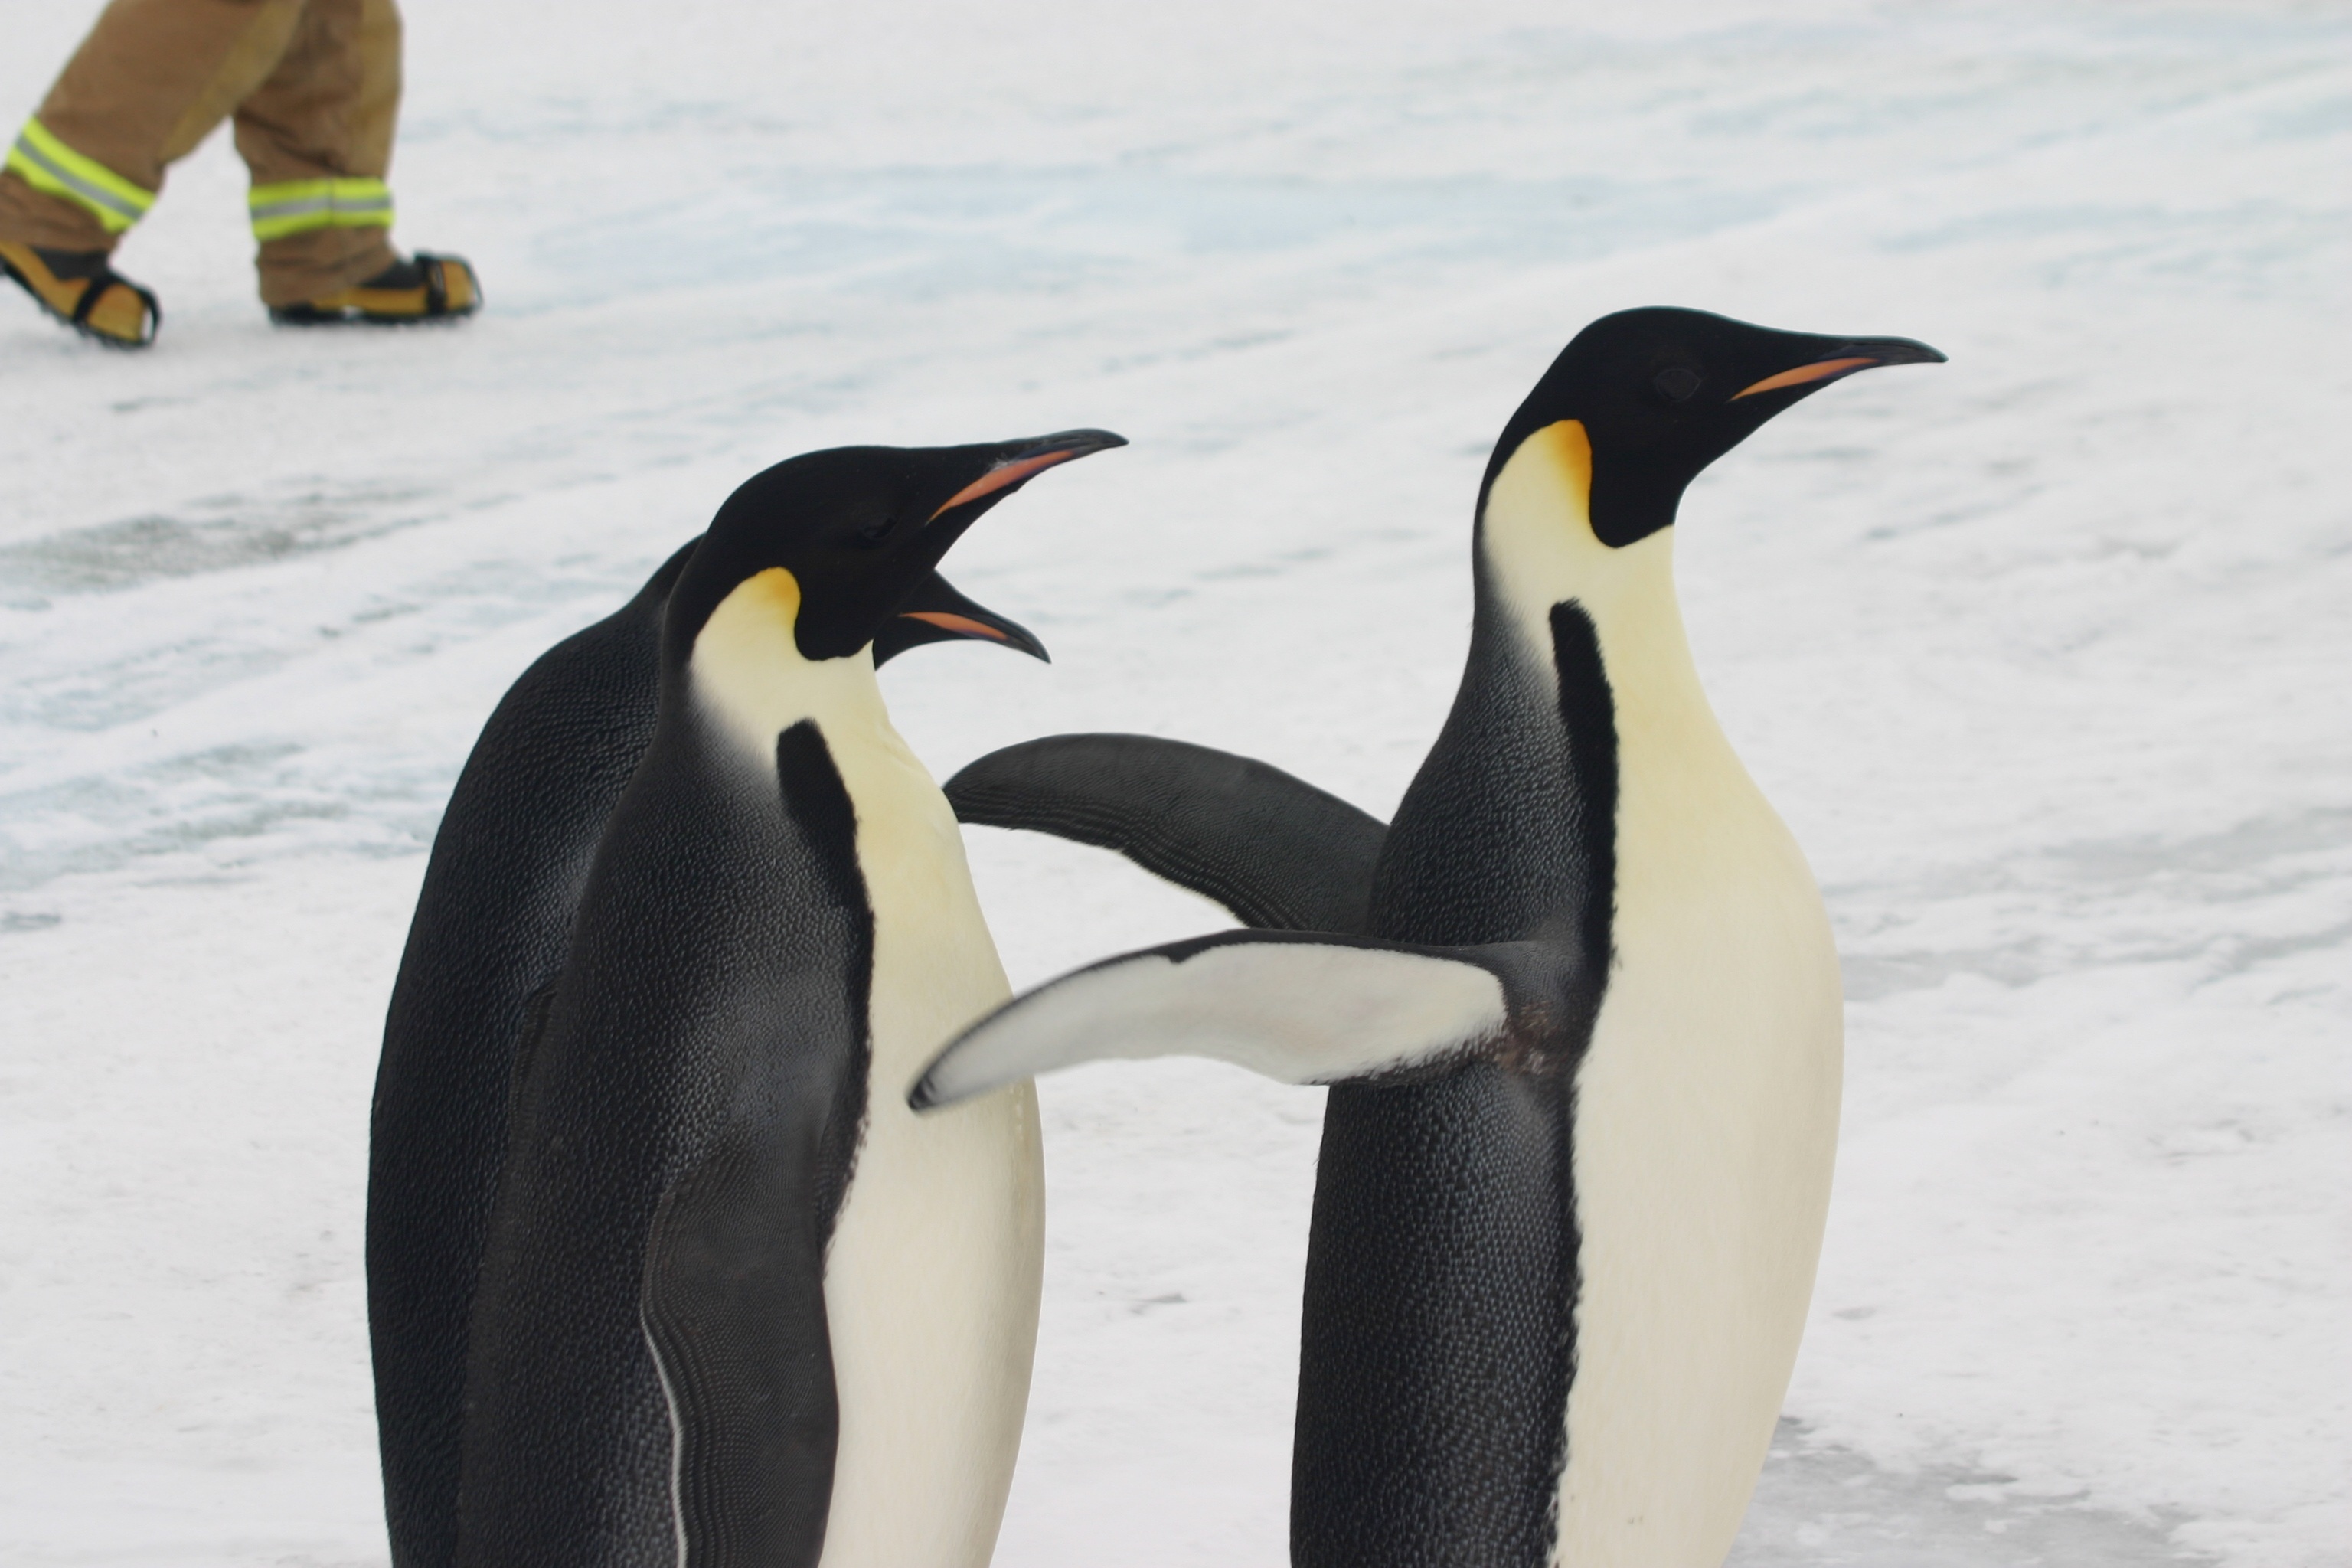
snow, bird, ice, beak, fauna, penguin, vertebrate, penguins, antarctica, emperor, flightless bird, king penguin